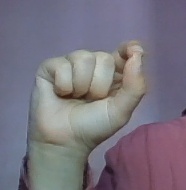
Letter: fa